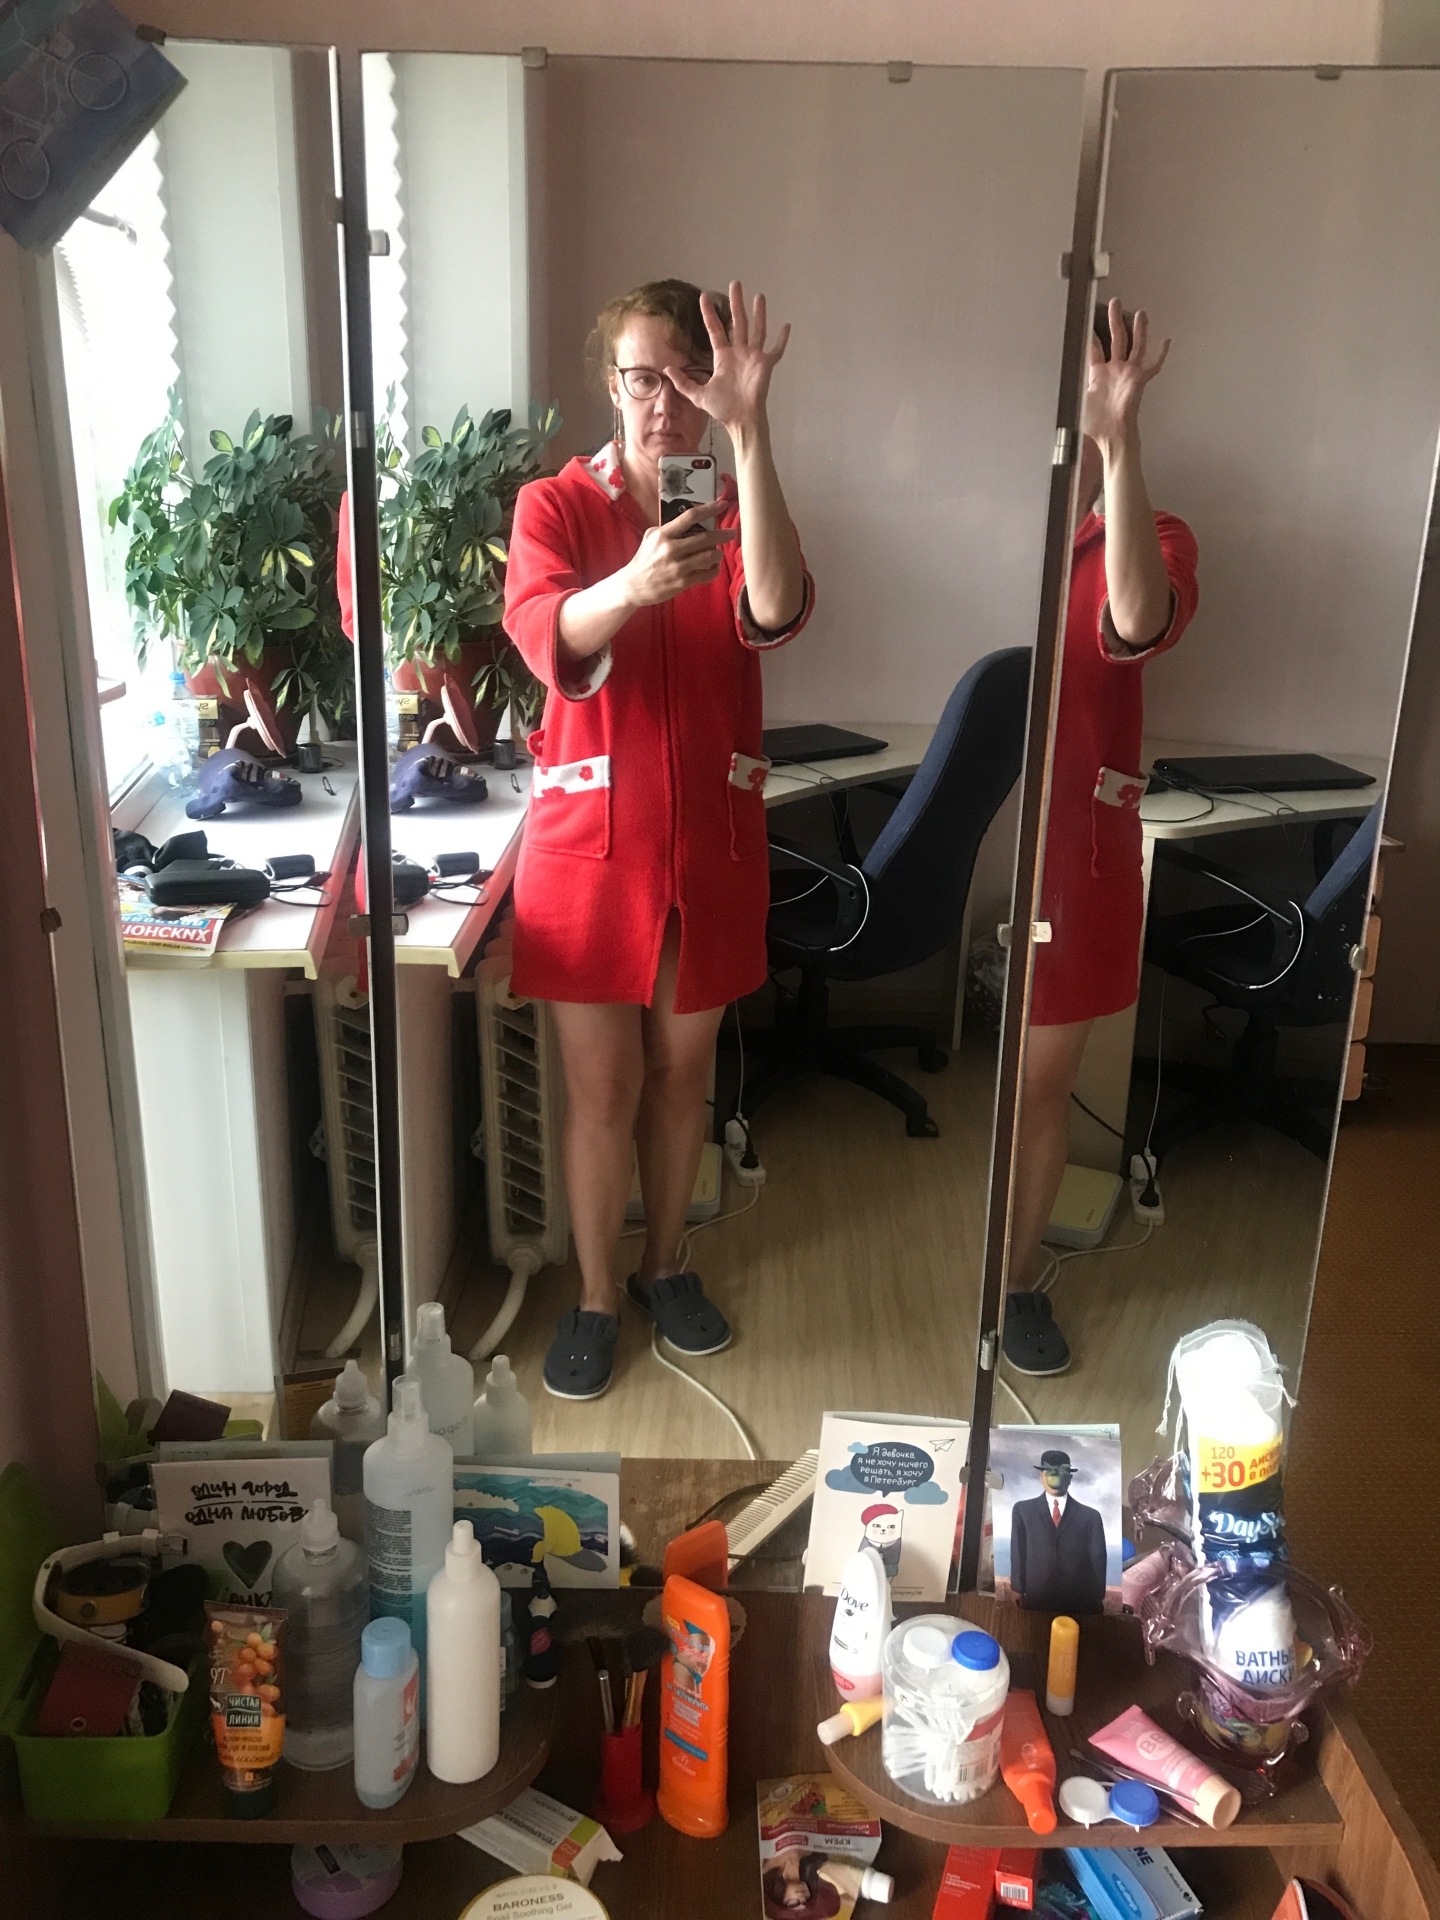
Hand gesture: palm